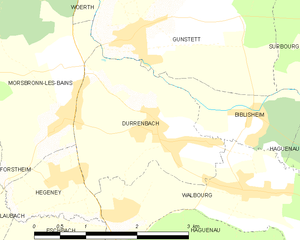
Carte des communes françaises